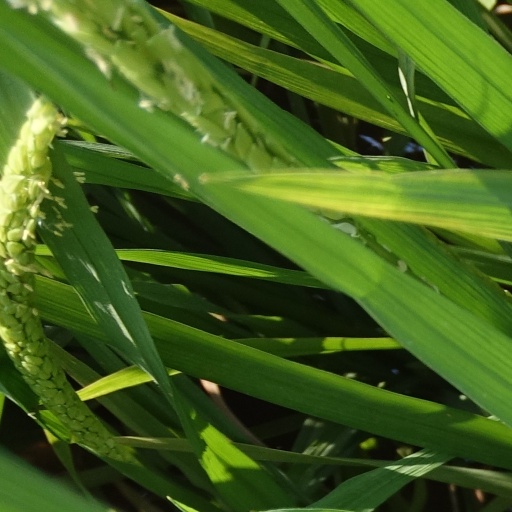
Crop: rice